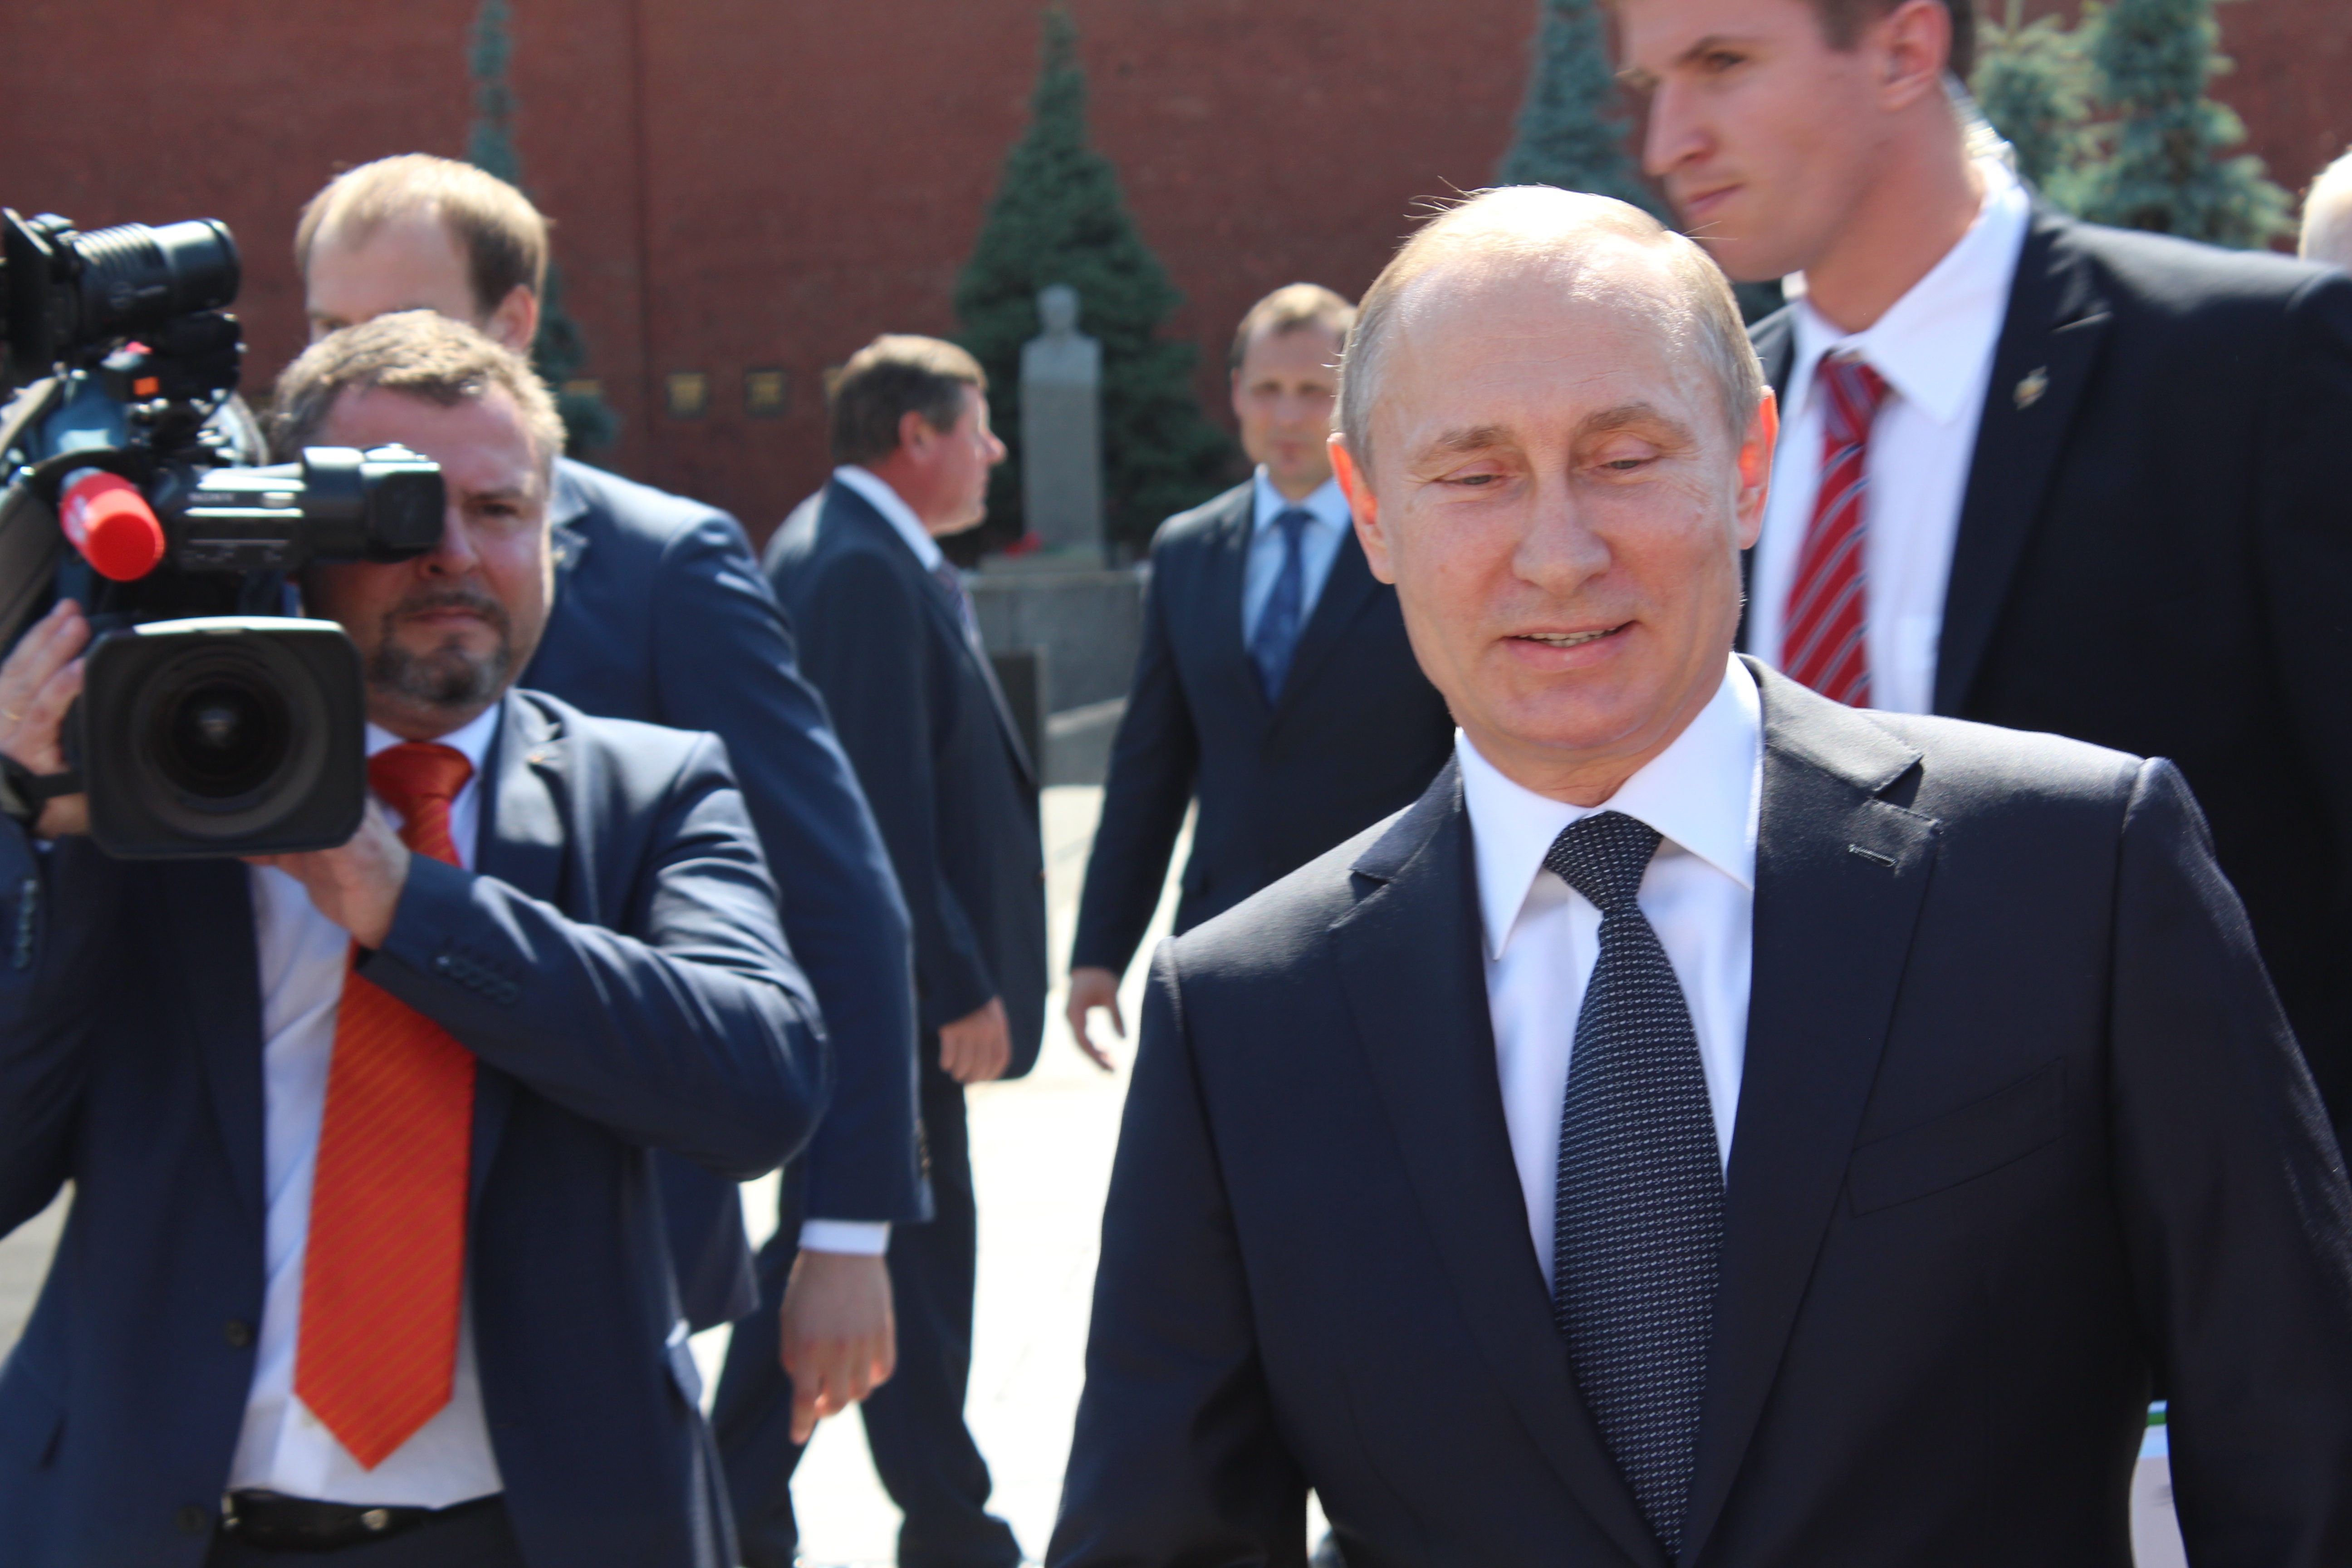
person, camera, tie, profession, government, russia, journalist, putin, the president of the